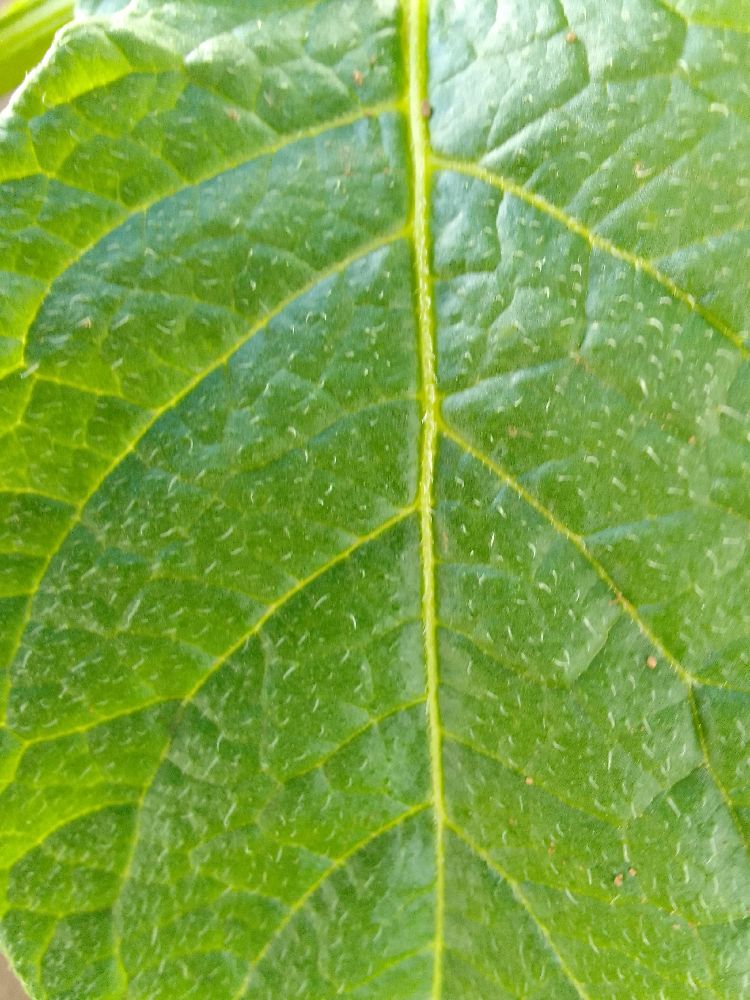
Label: Healthy